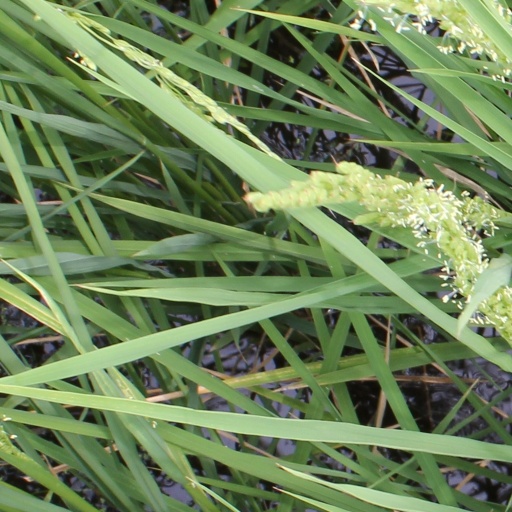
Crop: rice